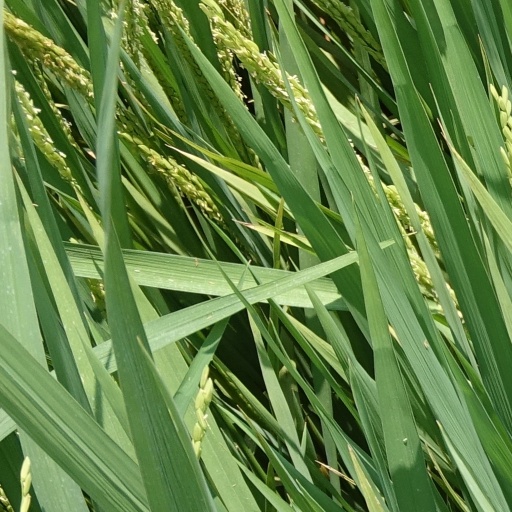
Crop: rice